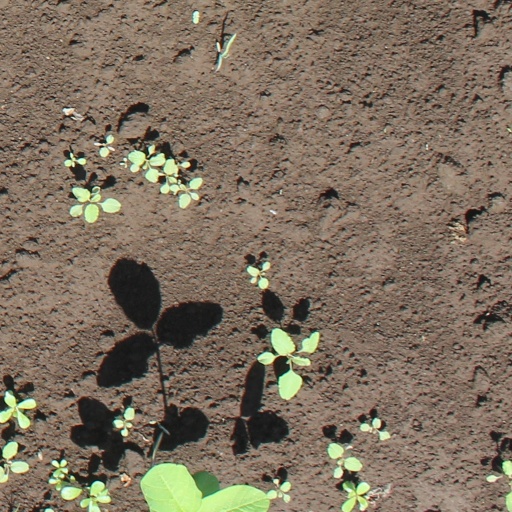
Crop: soybean